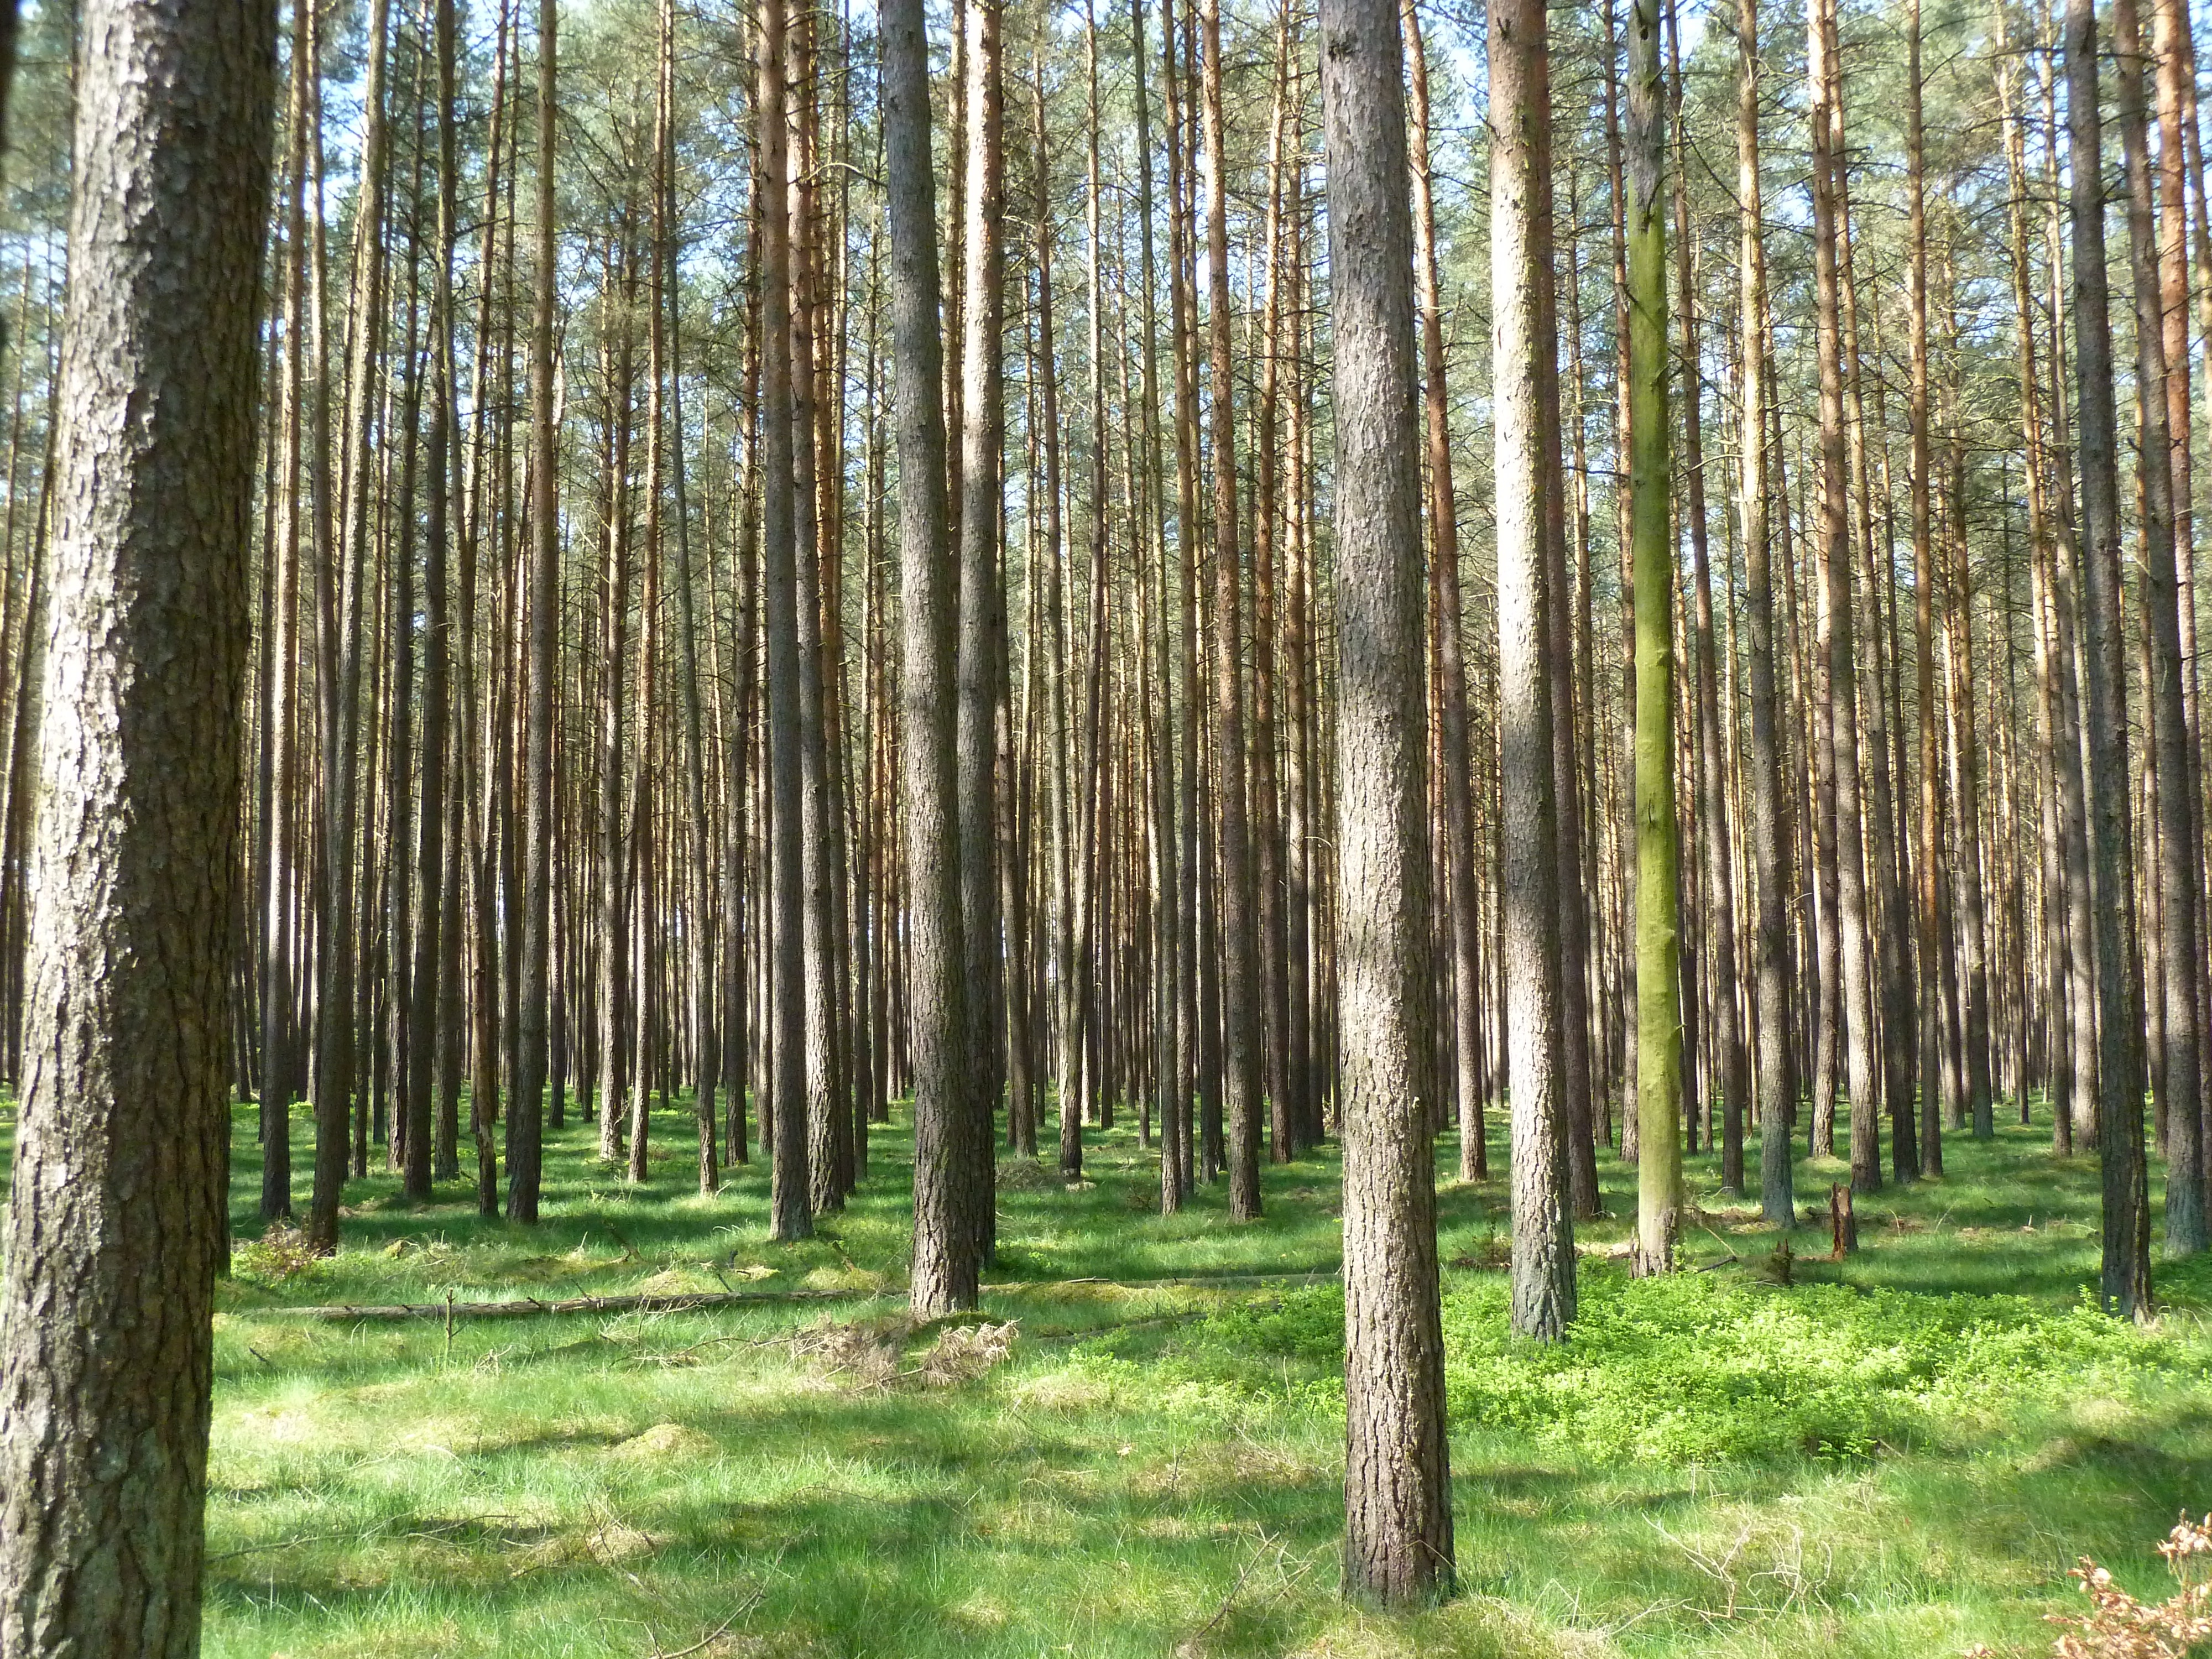
tree, nature, forest, branch, plant, trunk, log, birch, trees, spruce, deciduous, wetland, grove, woodland, habitat, ecosystem, flowering plant, baustamm, fairy tale forest, biome, old growth forest, natural environment, plant stem, woody plant, temperate broadleaf and mixed forest, temperate coniferous forest, land plant